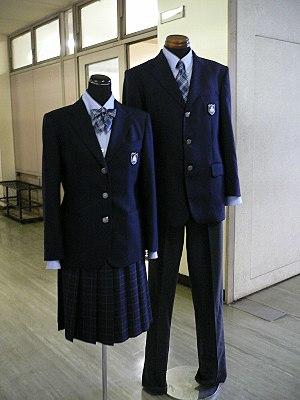
L'uniforme scolaire japonais est courant dans les établissements secondaires, depuis la fin du XIXᵉ siècle pour les garçons, début du XXᵉ siècle pour les filles. Il consiste généralement en une veste assortie à un pantalon ou à une jupe, bien que les gakuran et sailor fuku soient encore répandus.